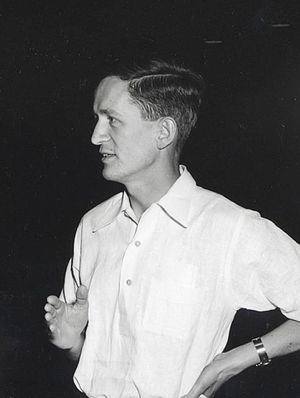
Norman Foster Ramsey
Norman Foster Ramsey var fysiker, og var professor i fysik ved Harvard University siden 1947. Ramsey har også arbejdet for regeringen samt internationale organisationer som NATO og den amerikanske atomenergikommission. Han blev i 1989 tildelt Nobelprisen i fysik, som han delte med Hans G. Dehmelt og Wolfgang Paul.